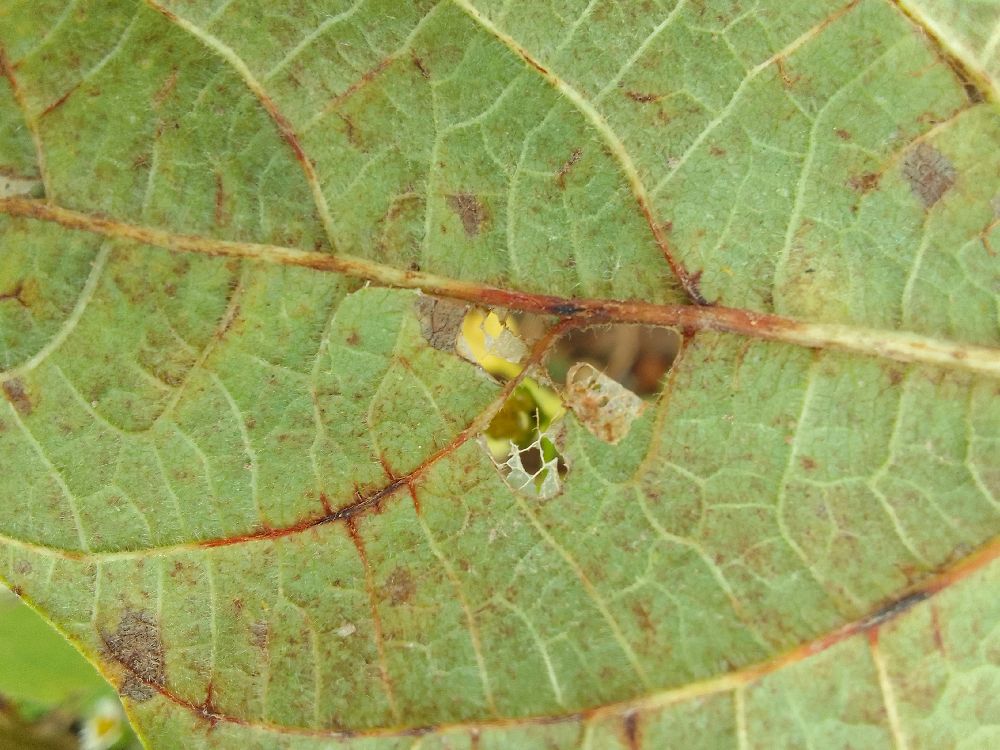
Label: anthracnose